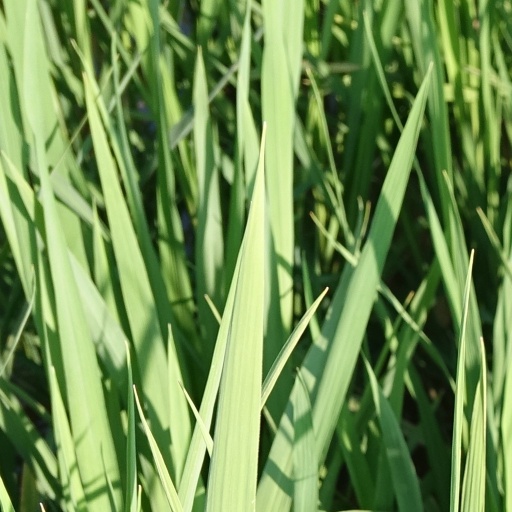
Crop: rice